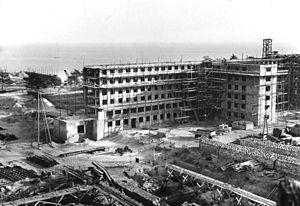
Prora est une station balnéaire allemande, construite sous le régime nazi. Situé sur l’île de Rügen à 300 km au nord de Berlin, le complexe monumental, construit en béton de 1936 à 1939 pour l’organisation de loisirs Kraft durch Freude et resté inachevé du fait de l'entrée en guerre, représente un cas d'école pour l'étude de l'architecture nationale-socialiste.